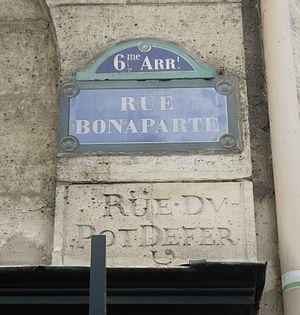
Rue Bonaparte / Rue du Pot-de-Fer. Paris 6e.
La rue Bonaparte est une voie publique du 6ᵉ arrondissement de Paris.